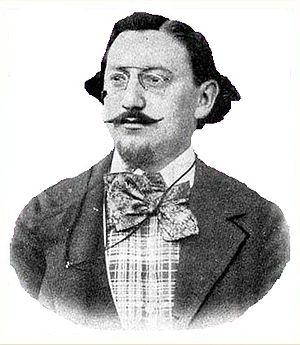
Jules Camille Victor Pomaret, dit Jules Nadi, né à Valence le 19 mai 1872 et mort à Paris le 7 novembre 1928, est un homme politique français.